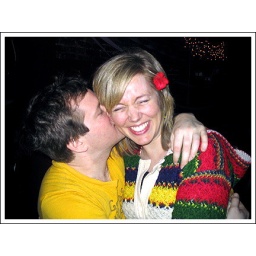
kristy getting accosted by very cute boat bartender whose name i've forgotten